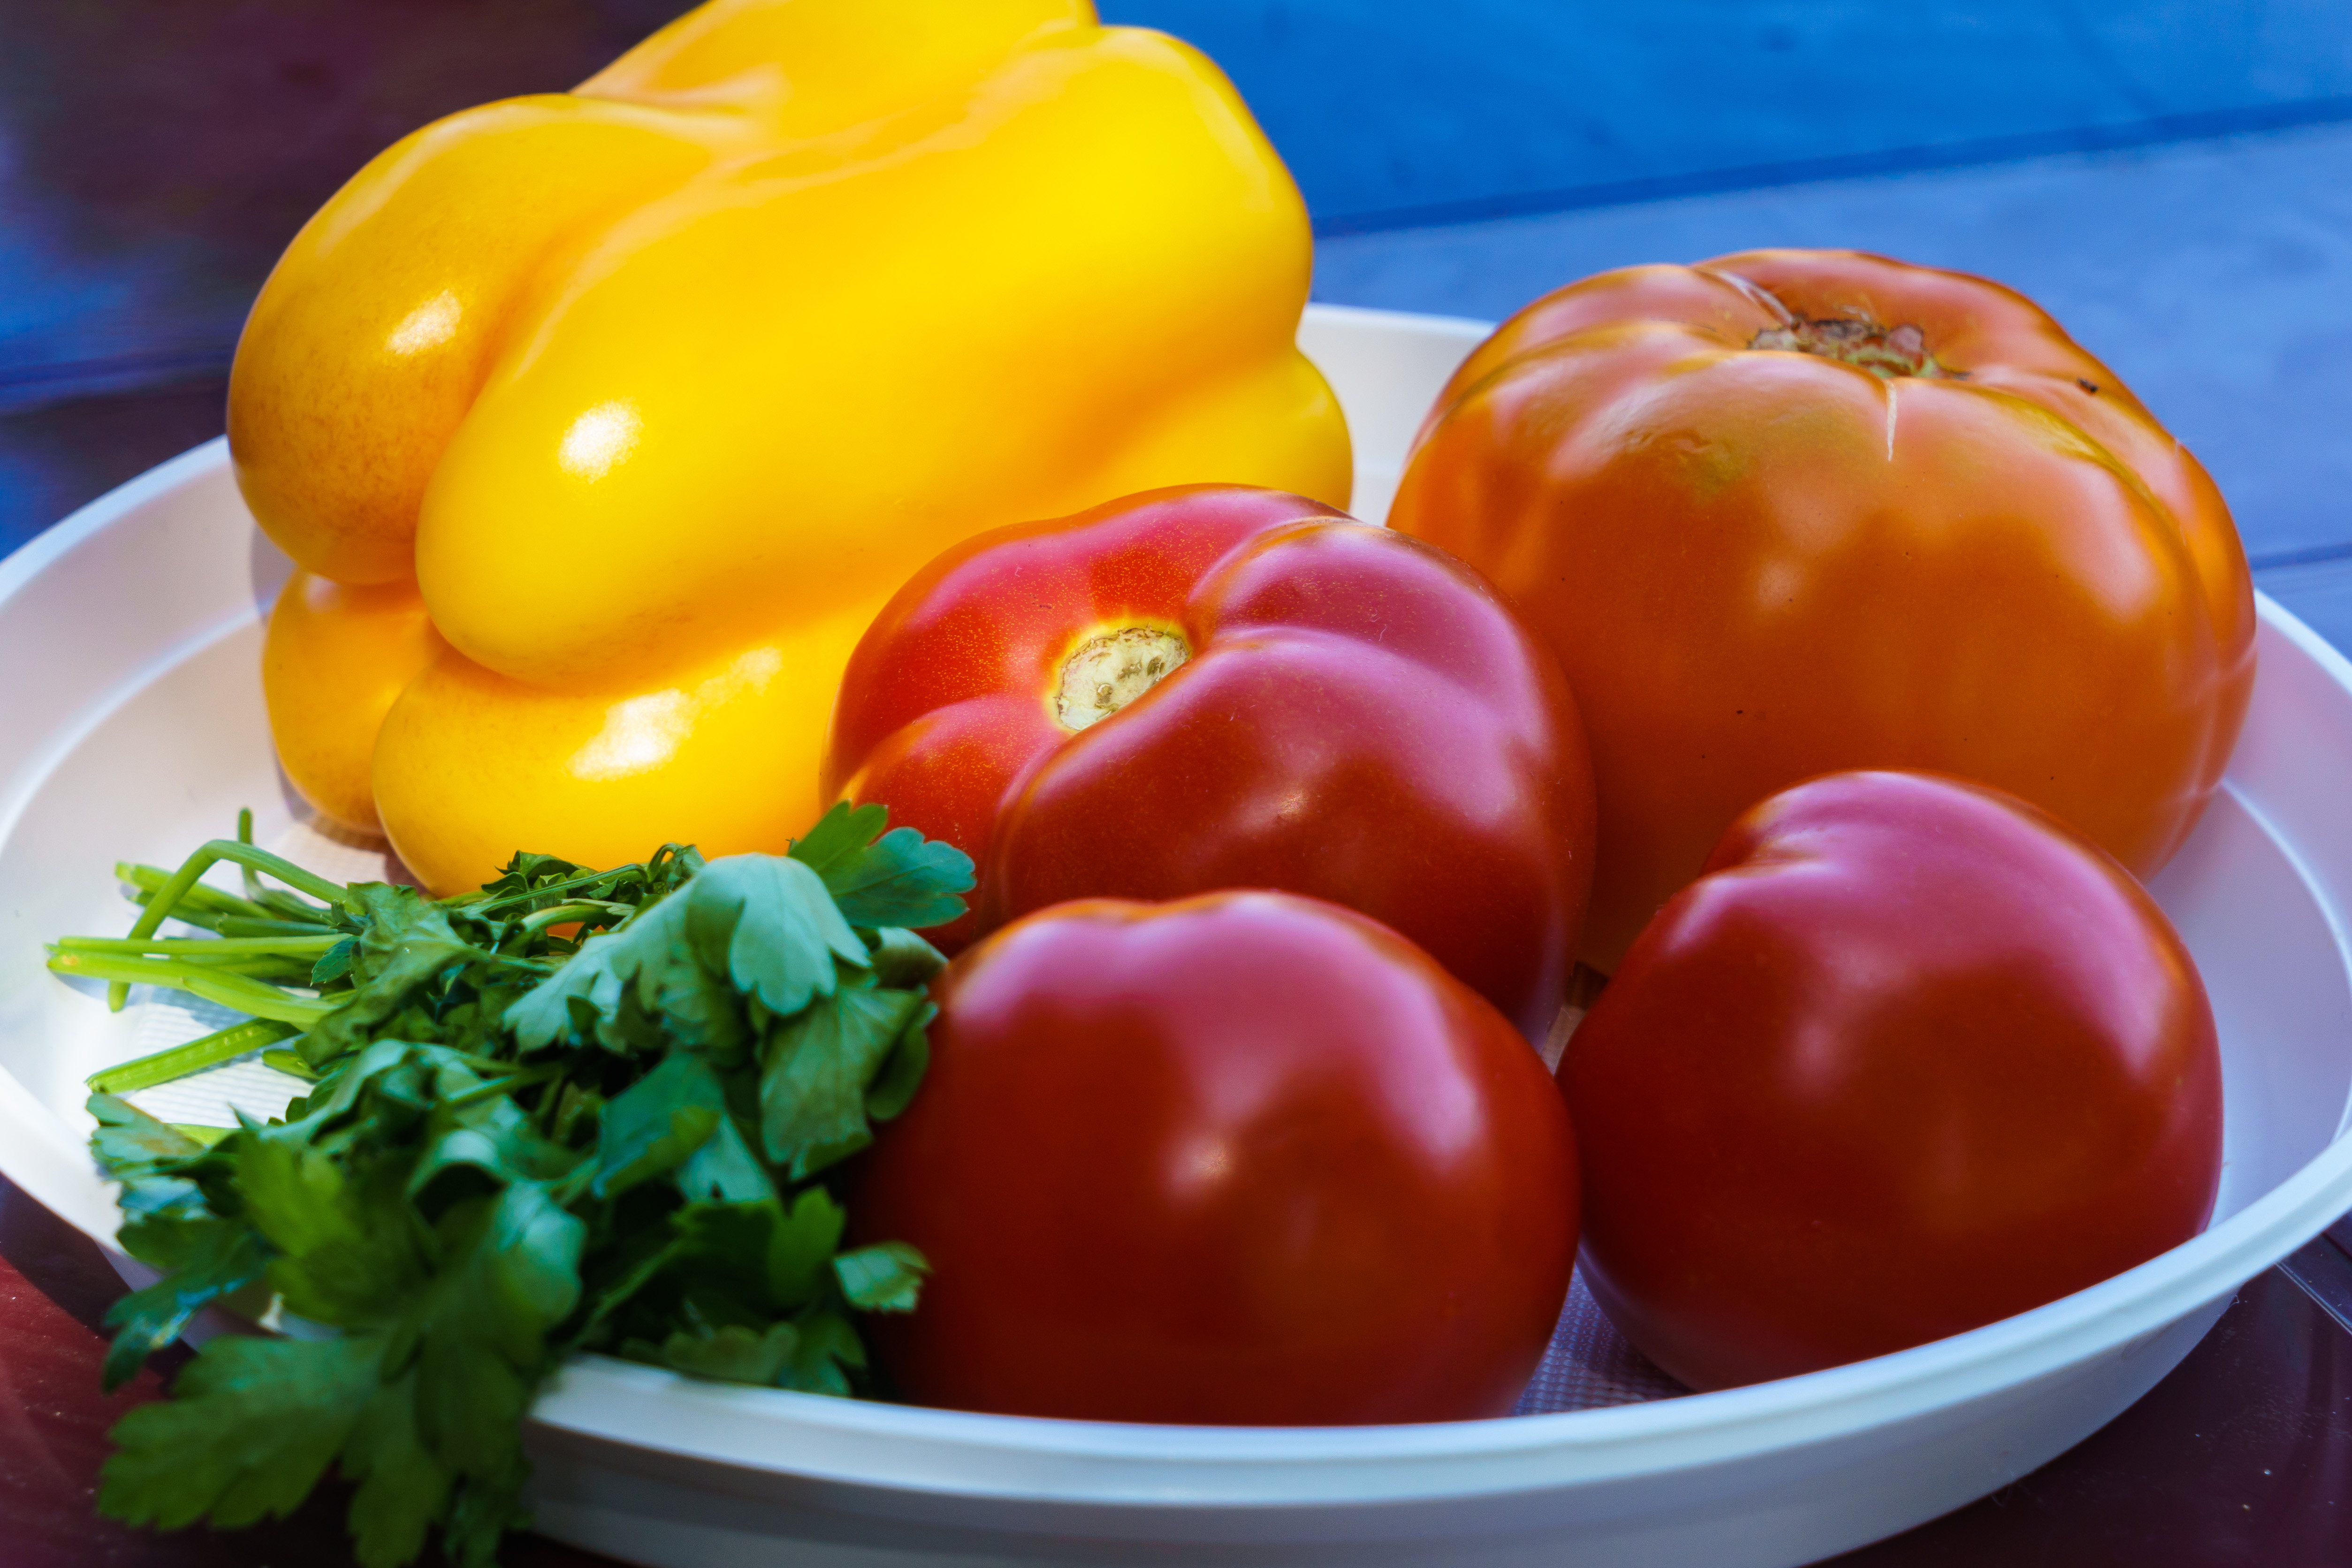
tomatoes, vegetables, garden, food, healthy, fresh, tomato, nutrition, vitamins, village, plants, nature, whole food, vegan nutrition, yellow, natural foods, bell pepper, ingredient, produce, vegetable, local food, dishware, plum tomato, bush tomato, yellow pepper, plate, nightshade family, leaf vegetable, fruit, solanum, superfood, Food group, staple food, herb, capsicum, still life photography, coriander, cherry tomatoes, vegetarian food, pimiento